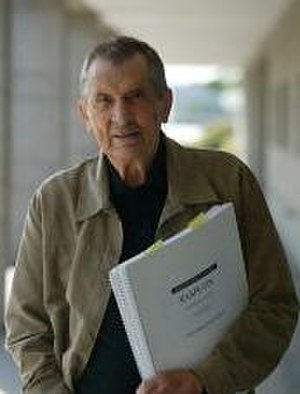
Einojuhani Rautavaara
Einojuhani Rautavaara var den mest kendte finske komponist i sin generation. Han blev uddannet på Sibelius-akademiet, og blev efter anbefaling af Jean Sibelius optaget på Juilliard School i New York.